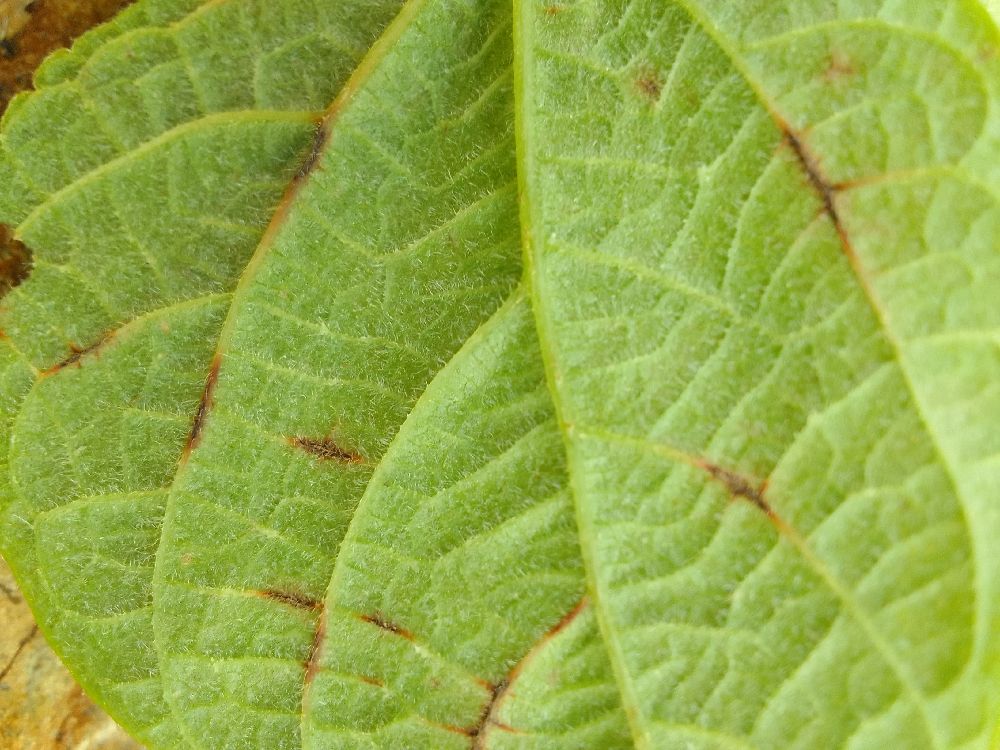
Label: anthracnose